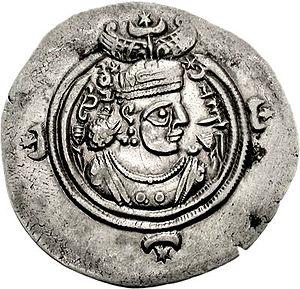
Khosro III est un souverain d'Iran de la dynastie des Sassanides ayant régné en 630.